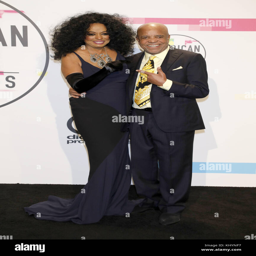
rhythm and blues artists attend awards